Jon Lajoie

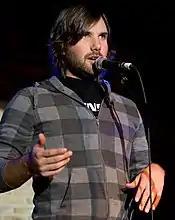
Lajoie in 2008

Lajoie was cast in the FXX TV show "The League" as Taco MacArthur, a perpetually stoned and unemployed musician. Throughout the series, Lajoie performed songs written for the show.